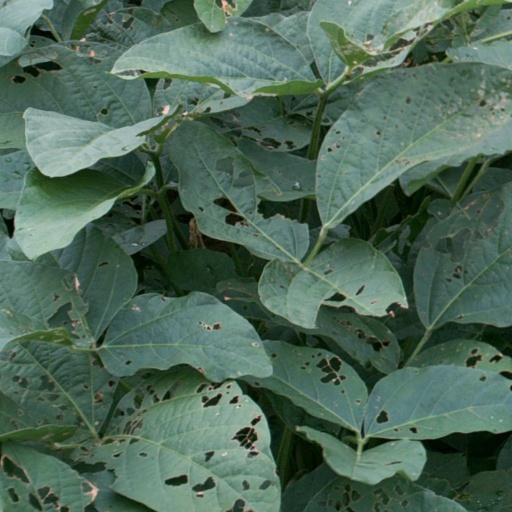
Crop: soybean